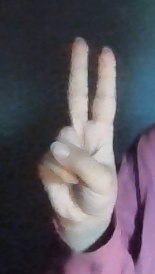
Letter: taa